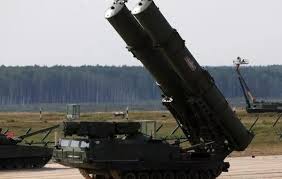
Label: Iskander